Nólsoyar Páll

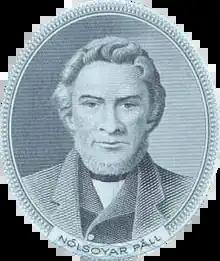
Nólsoyar Páll portrayed on the old 50 kroner banknote of the Faroe Islands

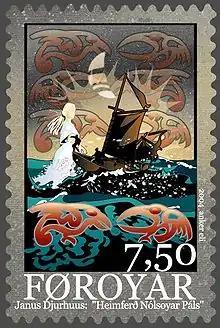
"The Return of Nólsoyar Páll", a Faroese stamp by Anker Eli Petersen

Nólsoyar Páll (originally, Poul Poulsen Nolsøe) (11 October 1766 – 1808 or 1809) is a Faroese national hero. He was a seaman, trader, poet, farmer and boat builder who tried to develop direct trade between the Faroes and the rest of Europe and introduced vaccination to the islands. He went missing in the winter of 1808–1809 sailing home from England.